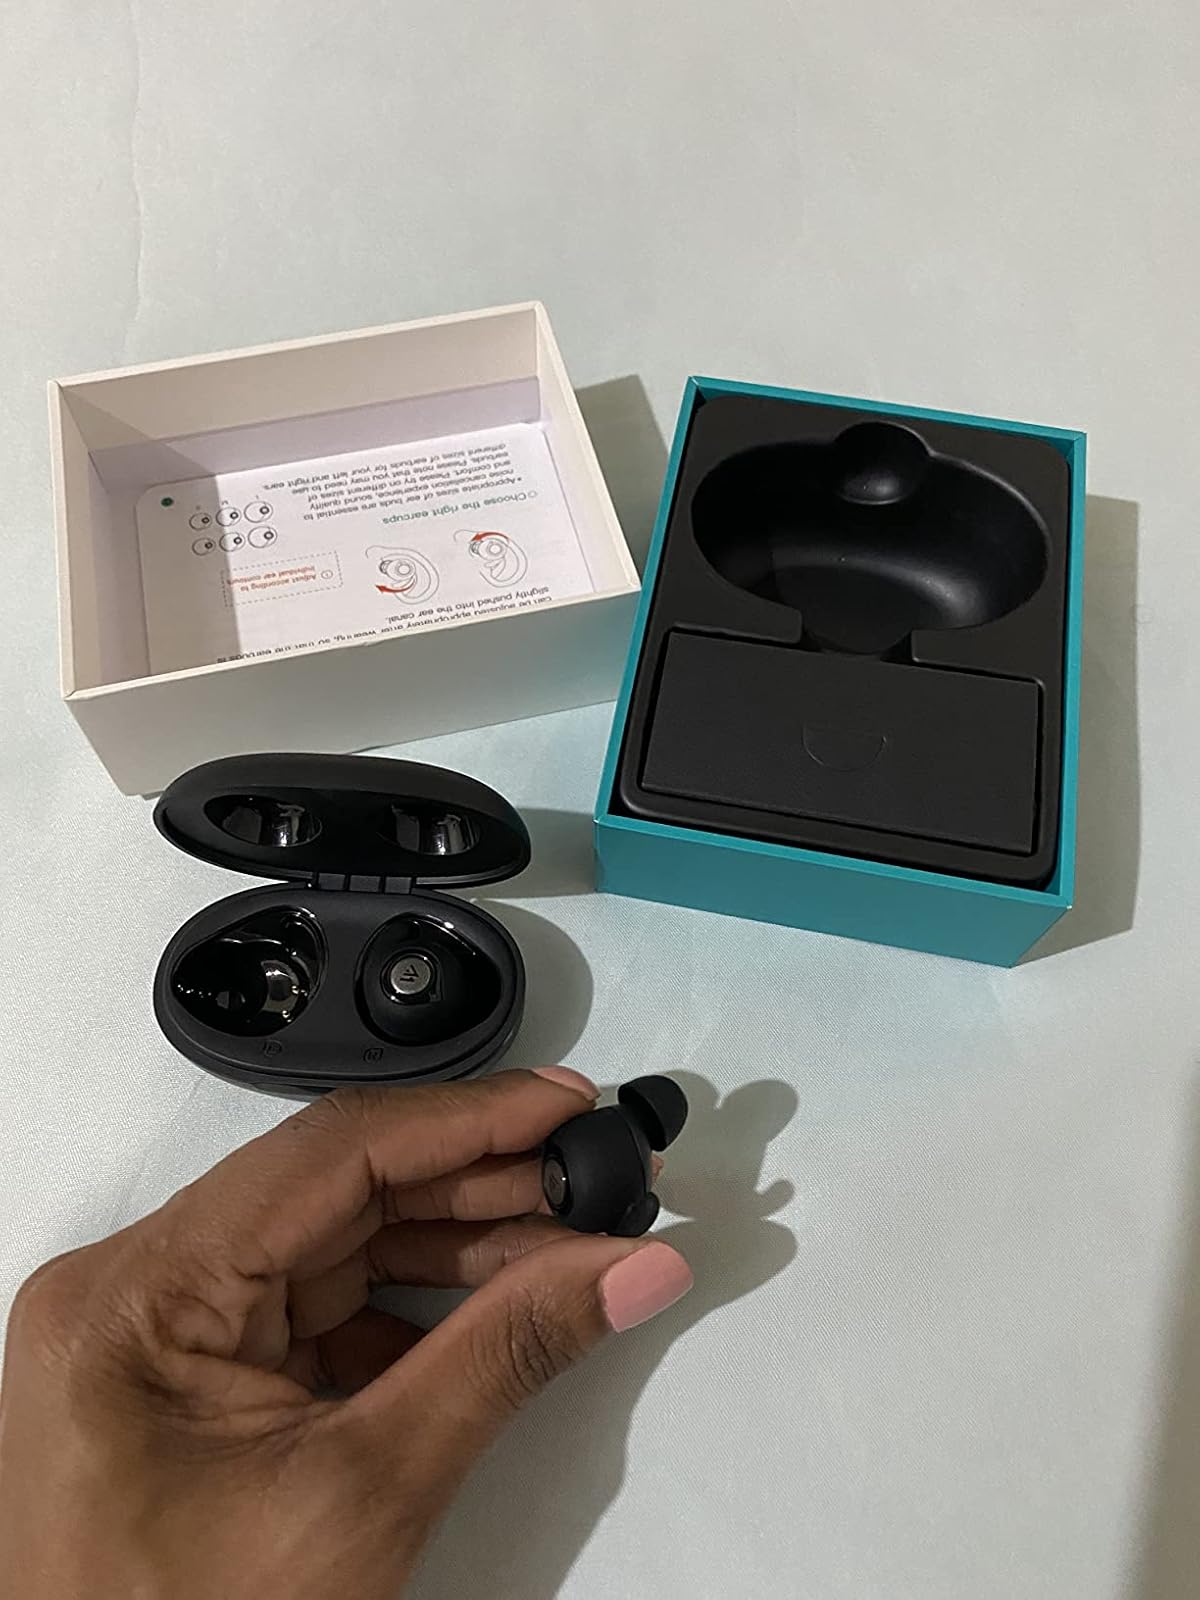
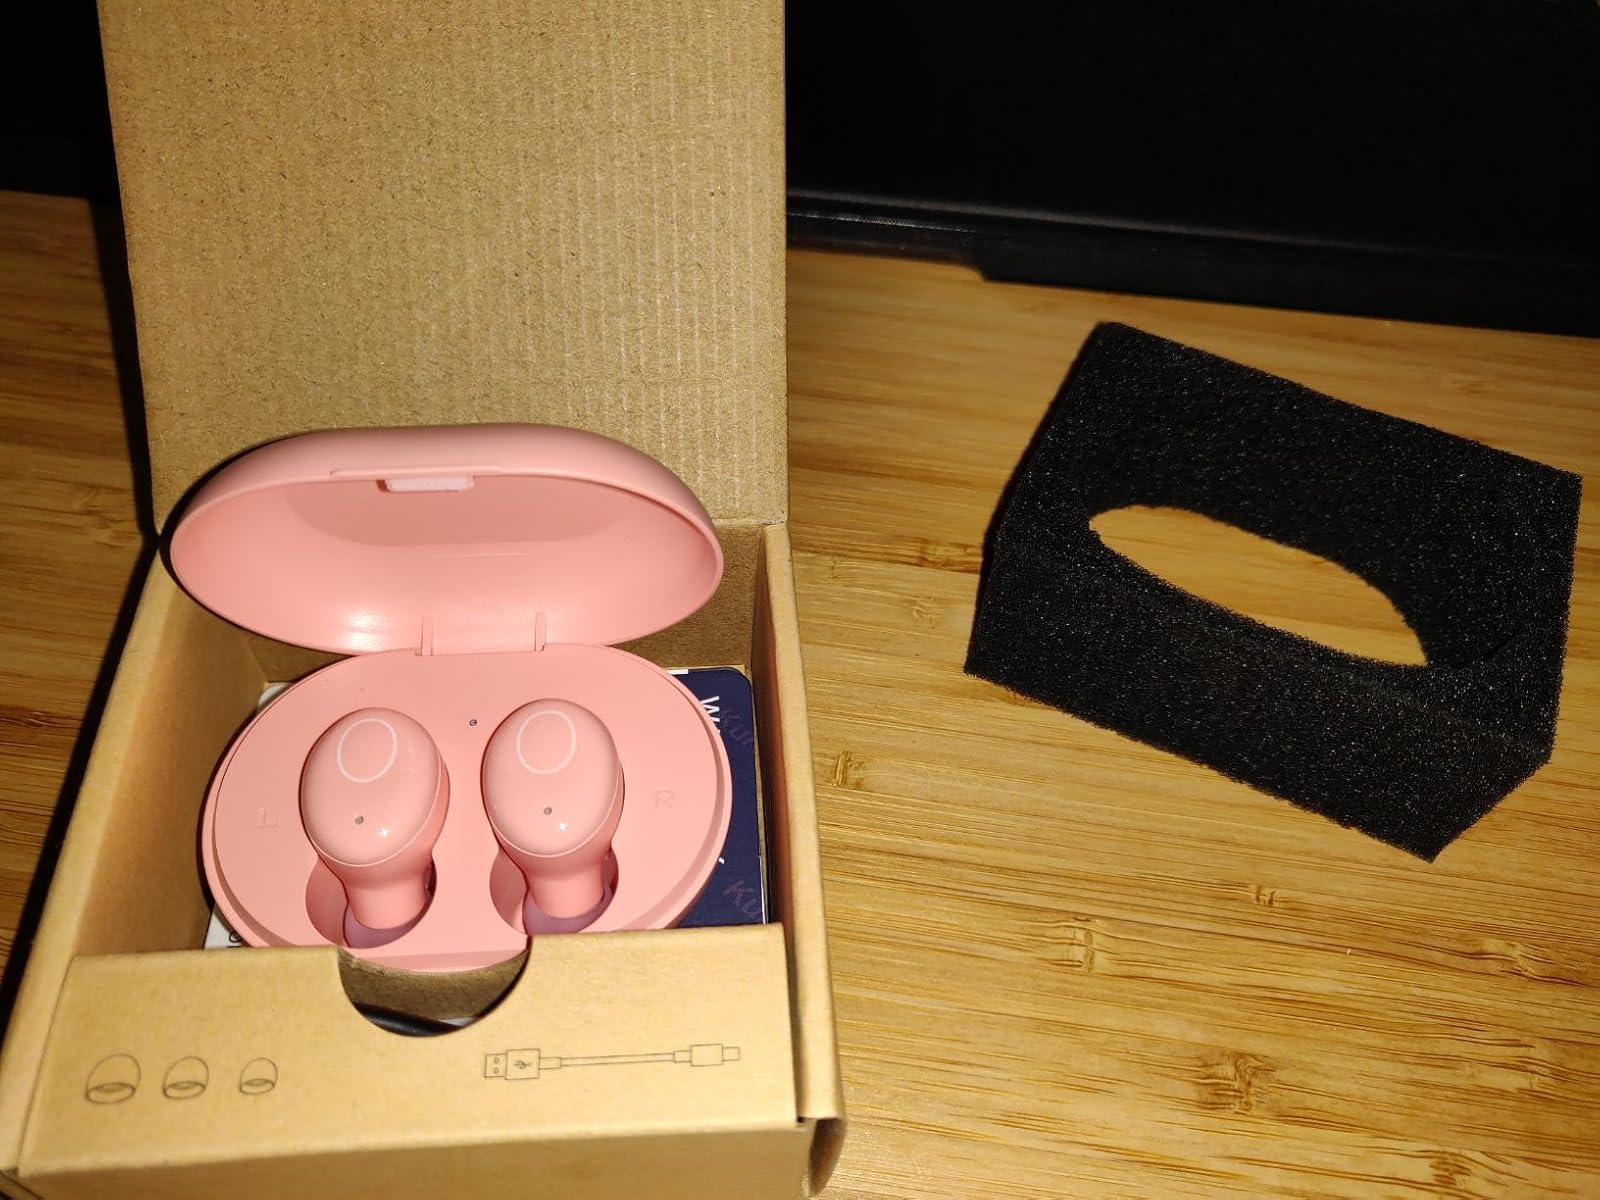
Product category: earbuds
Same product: no